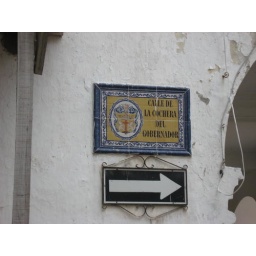
Typical street sign in Cartagena. Confusingly, streets change names every block.